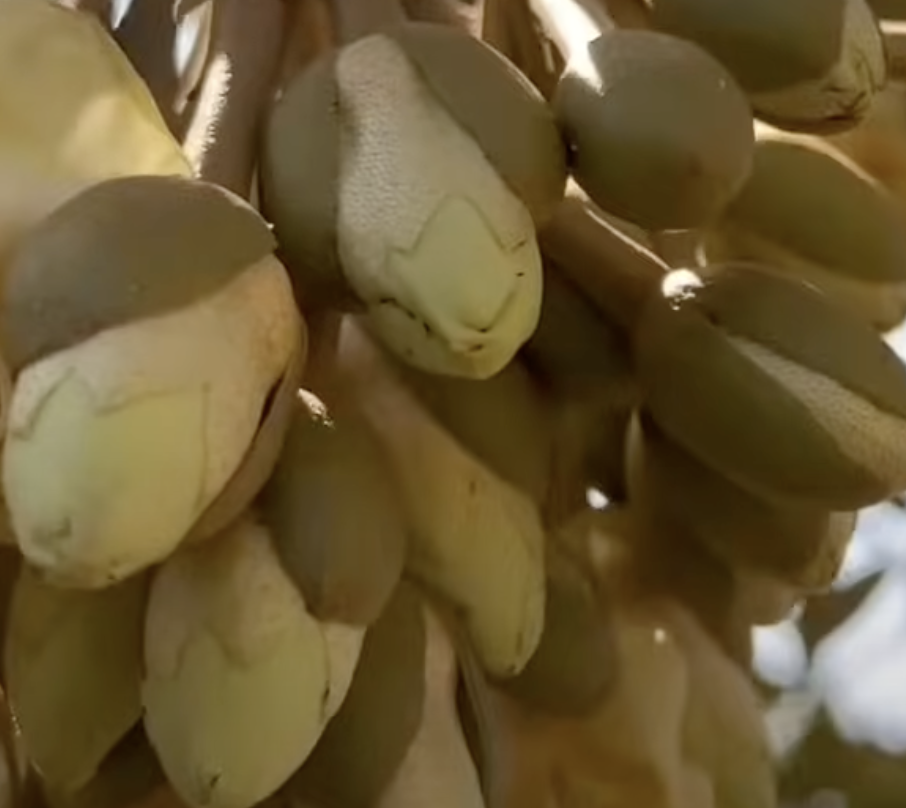
Label: thrips_disease